Newar caste system

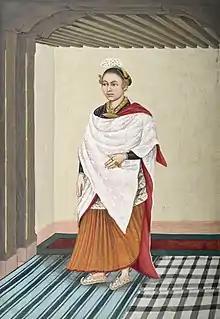
An aristocratic Newar woman in parsi, circa 1860–1900

Rājopādhyāya Kānyakubja Brahmins are on top of the Hindu Newar social hierarchy. Referred to as 'Deva Brahman'(God Brahmin) or colloquially as 'Dyah Baje'(God Grandfather) or as 'Upadhyaya' (teacher), these Brahmins with surnames Rajopadhyaya, Sharma, Acharya, among others, serve as family priest (purohit) primarily to the Hindu Srēṣṭha clans. They also serve as the Vedic temple priests of some of the most important temples of the Vaishnav sect, including Krishna Mandir and the four cardinal Vishnu temples of Kathmandu Valley; Changu Narayan, Sesh Narayan, Bishankhu Narayan, and Ichanghu Narayan. They also serve as chief priests of the three Taleju Bhawani temples, the "ista-devi" of Mallas, the Kumbeshvar temple, among others. The Rajopadhyayas speak Newari language and were historically the "raj-purohitas" and "gurus" of the Licchavi and Malla kings. They claim descent from Kanyakubja Brahmins, one of the five Pancha-Gauda North Indian Brahmin groupings, are divided among four exogamous lineage gotras- Bharadwaj, Kaushik, Garga and Kaundinya, and their history shows their presence in the Kathmandu valley as early as 4th CE. The Rajopadhyayas still keep a strong tradition of Vedic rituals alive, a fact exemplified for instance at the recent "Lakhhōma" and Ashvamedha performed with contributions of the whole town of Bhaktapur. The Brahmins are higher in caste status than the king not because they are more powerful, but because of their superior ritual status. The Brahmins were like all other specialized service providers, except that they were considered higher to others in ritual purity.